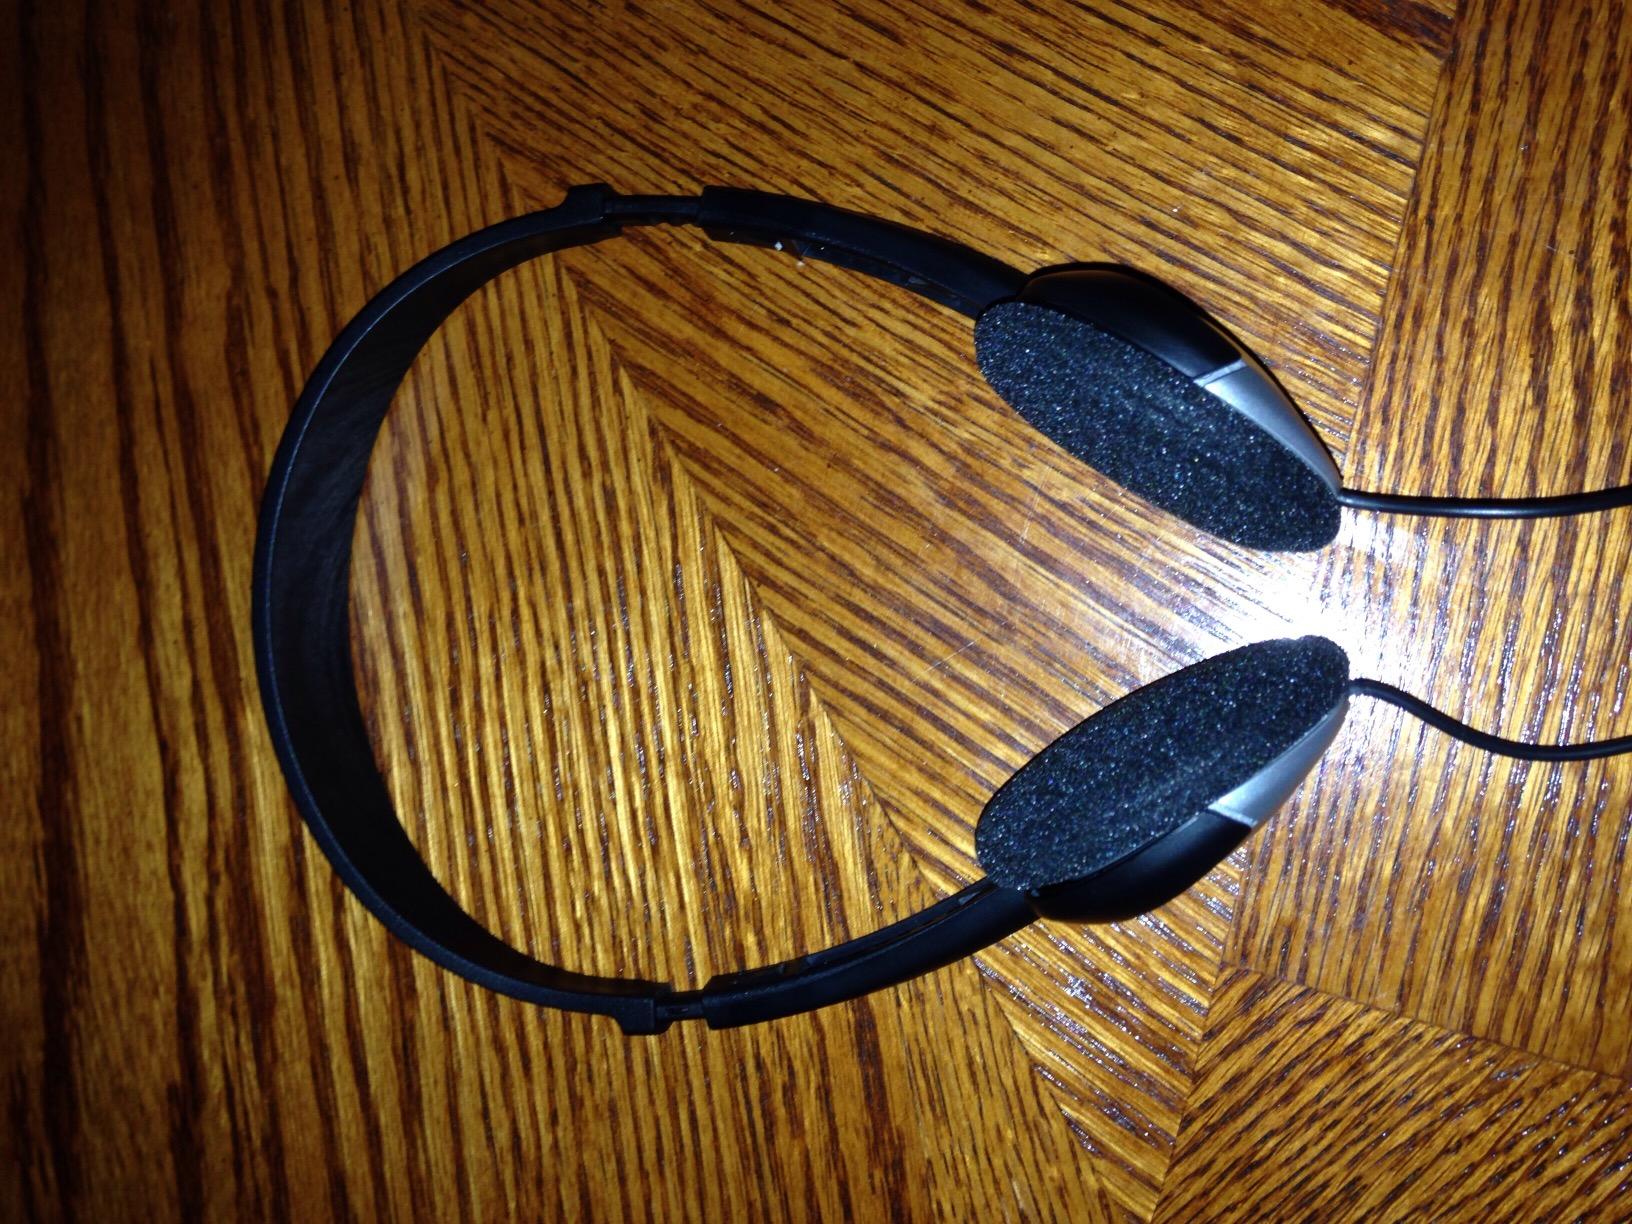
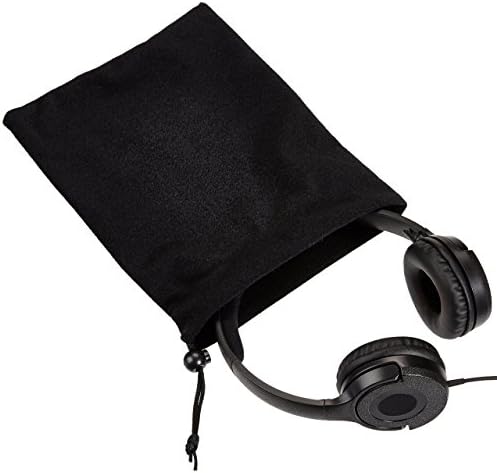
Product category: headphones
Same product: no